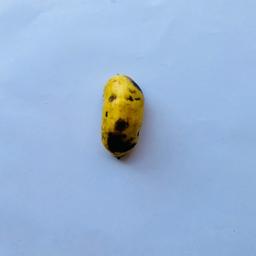
Banana variety: Sabri Kola